Ilia Malinin

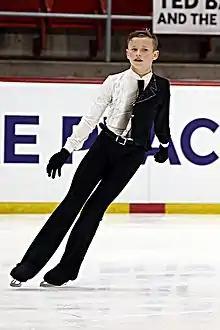
Malinin at 2019 JGP United States

Malinin made his junior international debut at the Philadelphia Summer International, where he won the gold medal. At the 2019–20 ISU Junior Grand Prix, he placed fourth at the JGP United States and seventh at the JGP Italy. He was unable to compete at the 2020 U.S. Championships due to injury, but was awarded a berth to the 2020 World Junior Championships based on his early season results. At the World Junior Championships, he was 13th in the short program and 18th in the free skatie, finishing 16th overall.